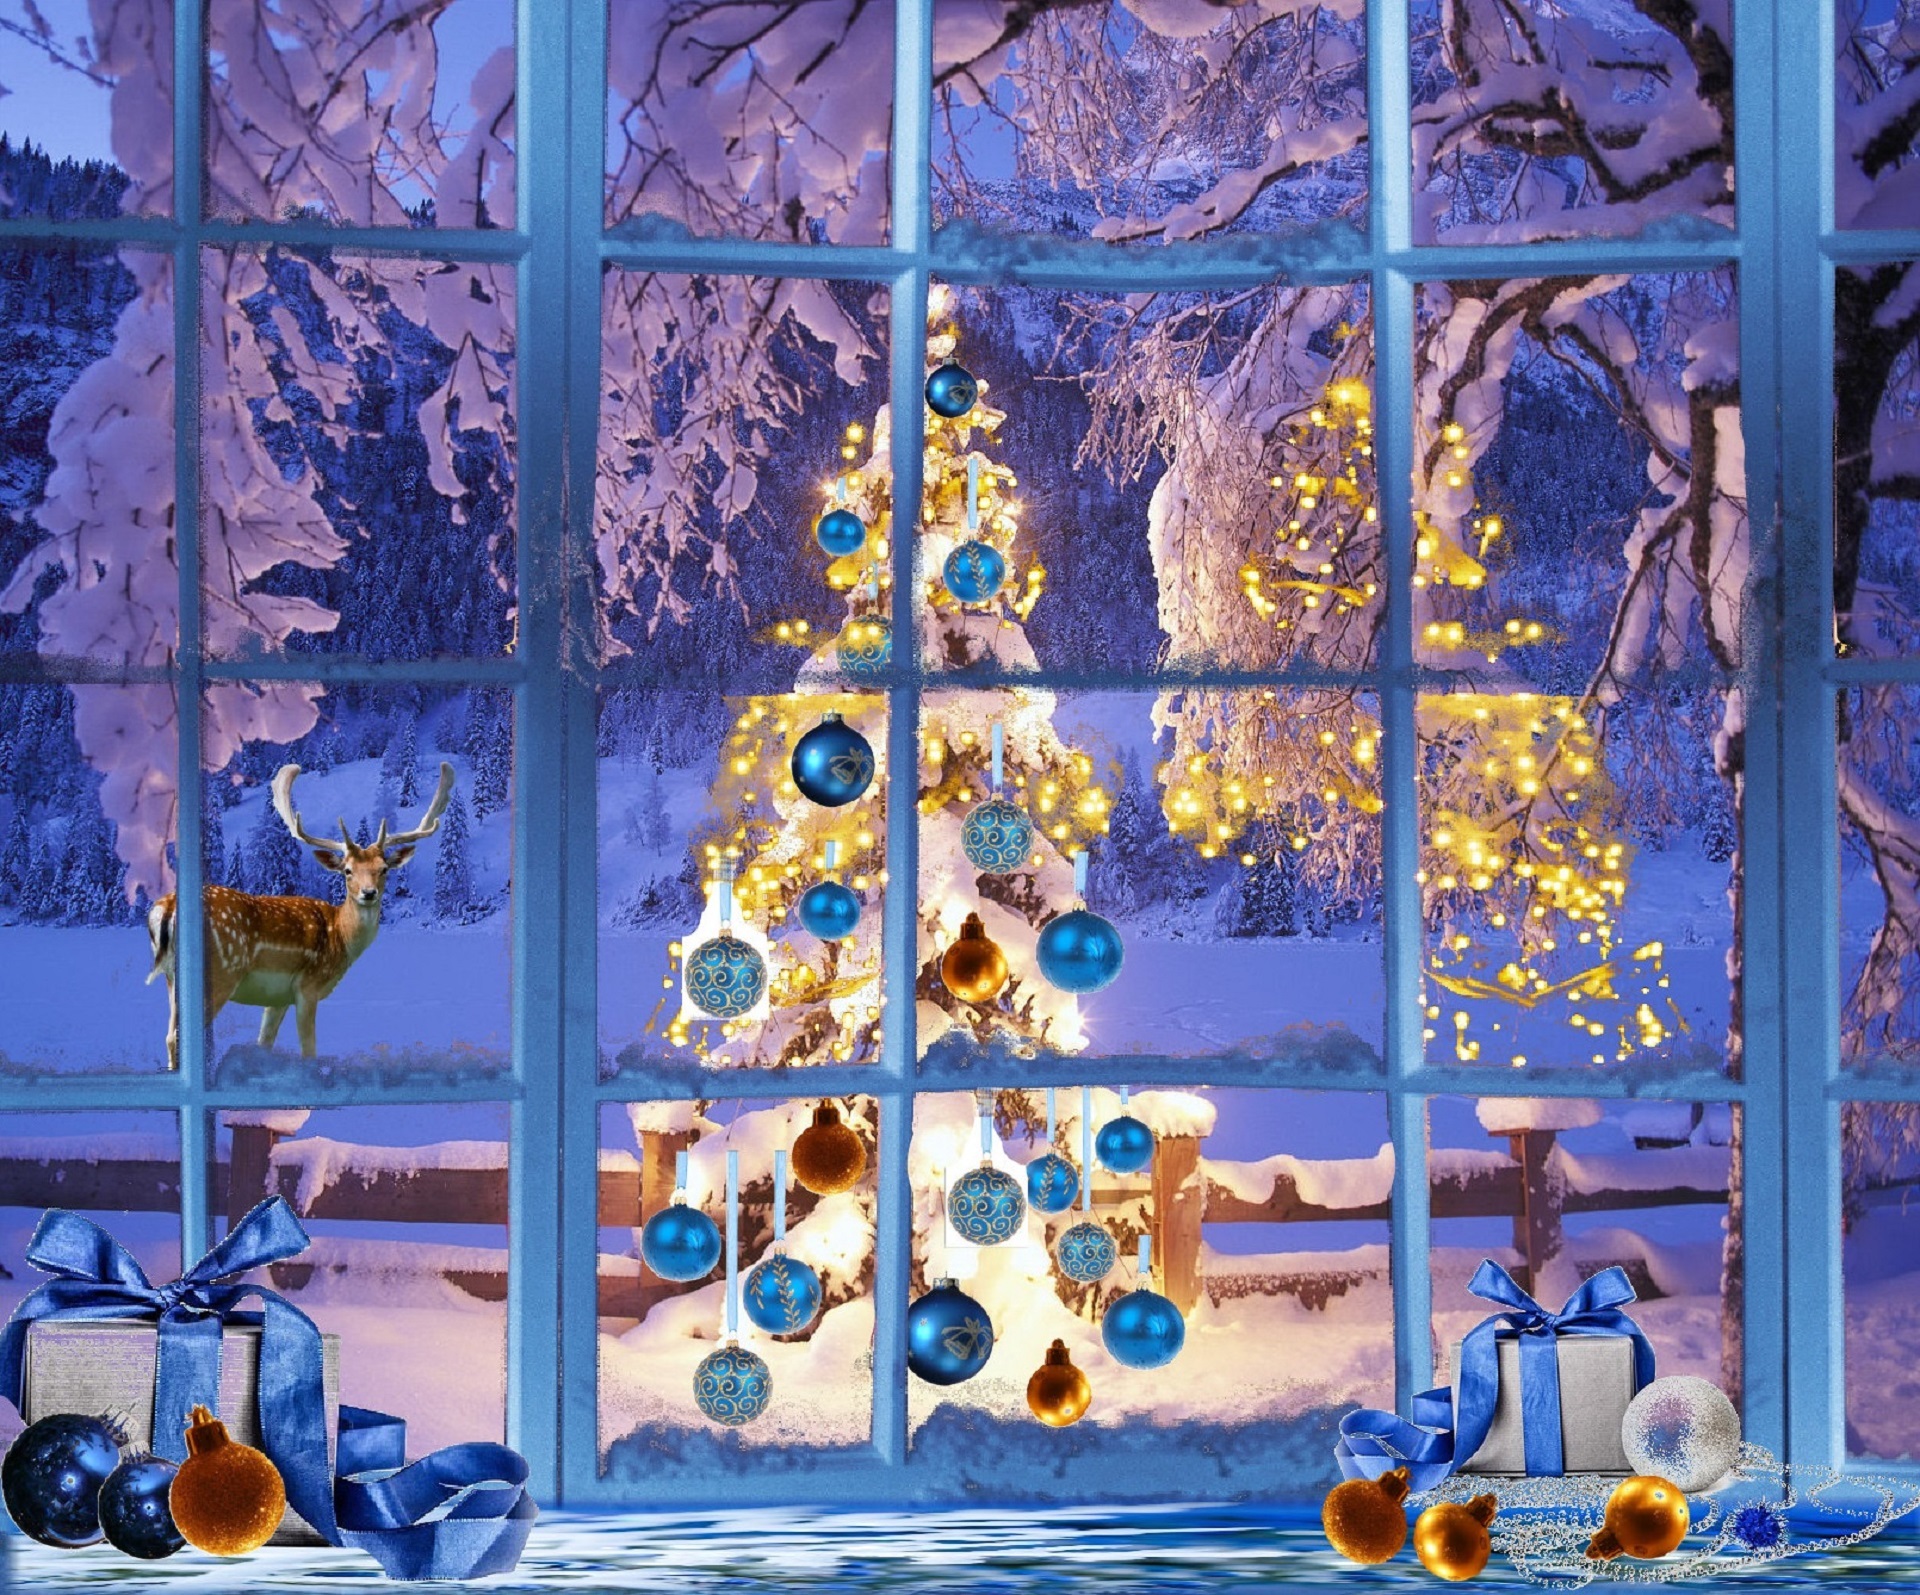
snow, cold, winter, light, white, window, amusement park, park, blue, christmas, fir, christmas tree, advent, christmas time, art, festival, ball, mural, balls, mood, hirsch, roe deer, greeting, greeting card, wintry, christmas balls, christmas card, amusement ride, display window